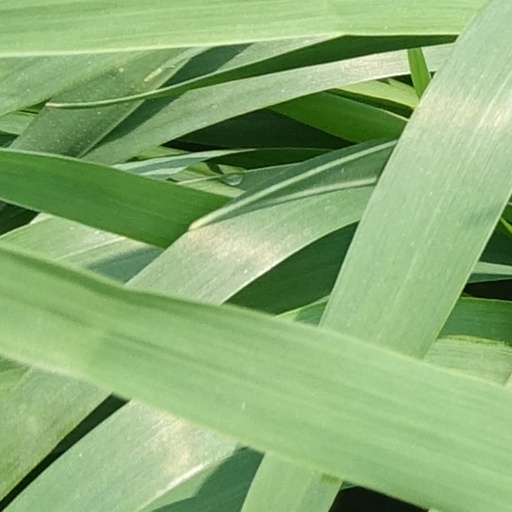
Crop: wheat